Sara Flounders

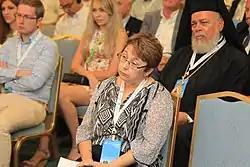
Sara Flounders at Rhodes Forum 2014

Sara Flounders is an American writer, socialist activist, secretariat member of the Marxist-Leninist Workers World Party (WWP) and director of the International Action Center.